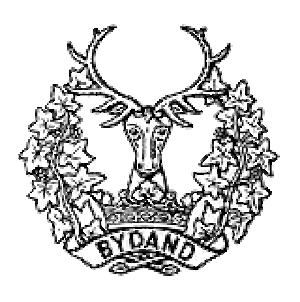
Les Gordon Highlanders sont un régiment d'infanterie britannique qui a existé 113 ans, de 1881 à 1994. Puis il fut amalgamé avec les Queen's Own Highlanders pour former les Highlanders. Le régiment prend son nom du Clan Gordon, situé principalement dans le nord-est de l'Écosse, notamment autour d'Aberdeen.